Total metal jacket

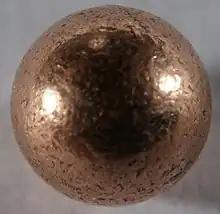
This steel-core BB has an electroplated copper jacket to prevent the core from rusting.

Total metal jacket (TMJ or full metal case) bullets are made by electroplating a thin jacket of ductile metal (usually copper) over a core of different metal requiring protection from abrasion or corrosion. Similar full metal jacket bullets mechanically swage a thin sheet of metal over the core. The swaging process leaves an opening exposing the core on the base or nose of the bullet, while electroplating deposits a jacket over the entire bullet surface. Protecting the base of a lead-core bullet from burning powder gas may prevent molten lead from being released as a fine spray in turbulent gas leaving the muzzle of a firearm. Electrolytic deposition can create very thin jackets, while jackets applied by swaging must be thick enough to avoid being torn during the swaging process. Uniformly electroplated jackets may produce more accurate bullets than jacket and core materials deformed during swaging. Thinner electroplated jackets may not be as strong as conventional swaged jackets of similar metal, and may not prevent leading at higher bullet velocities. Thinner jackets may be damaged by and foul barrel ports for gas-operated reloading or recoil compensation.